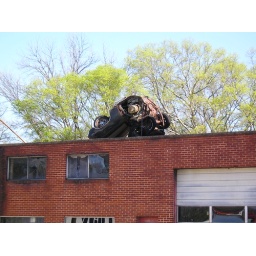
Nothing like a car wrapped around a telephone pole to attract attention:) Main St., Chattanooga.